Rotha Lintorn-Orman

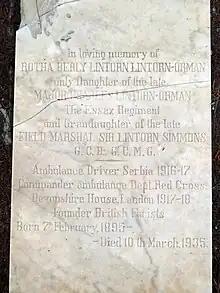
Gravestone in the English Cemetery, Las Palmas de Gran Canaria

Lintorn-Orman was dependent on alcohol and drugs, which the Home Office used to disparage the British Fascists as a fringe movement supported by a mere drug addict, and rumours about her sexual orientation began to damage her reputation. In 1933, her mother stopped funding her after hearing lurid tales of drink, drugs and orgies. The same year, Lintorn-Orman was taken ill and was sidelined from the British Fascists, as effective control passed to Mrs D. G. Harnett, who sought to breathe new life into the group by seeking to ally it with Ulster loyalism.